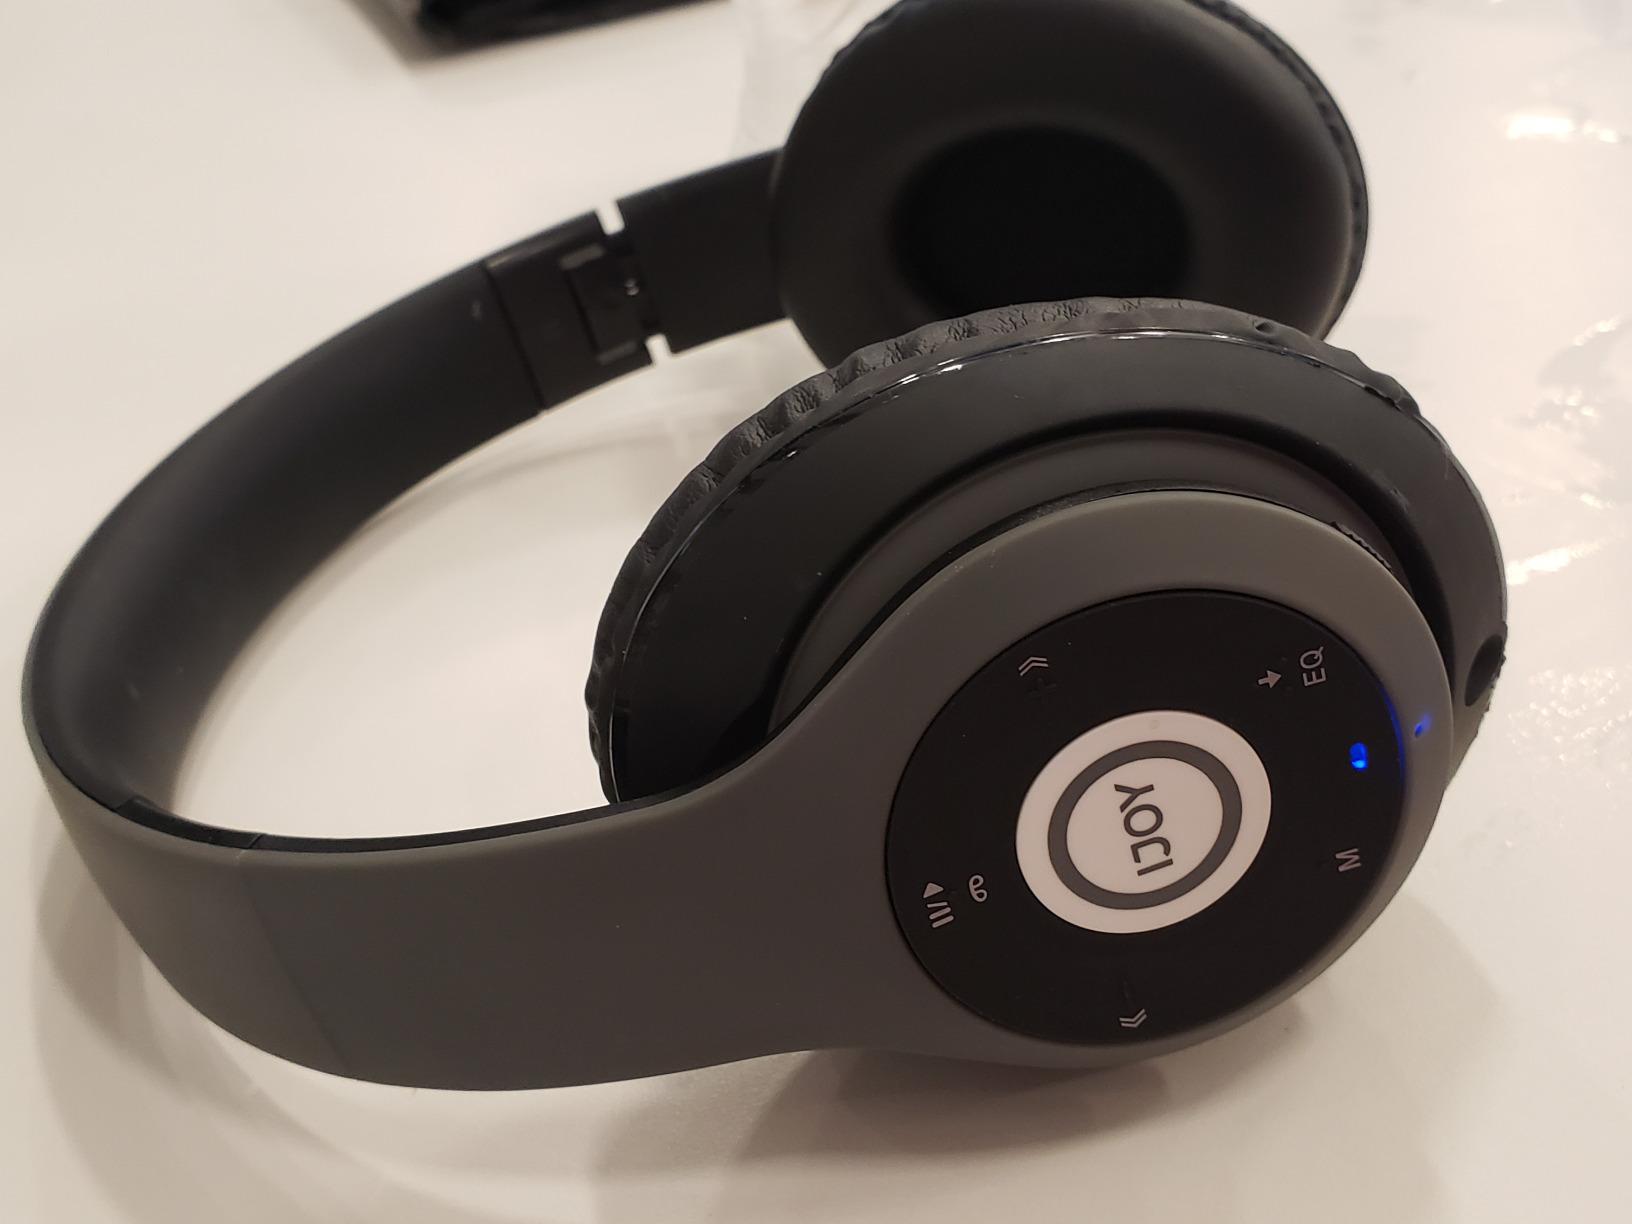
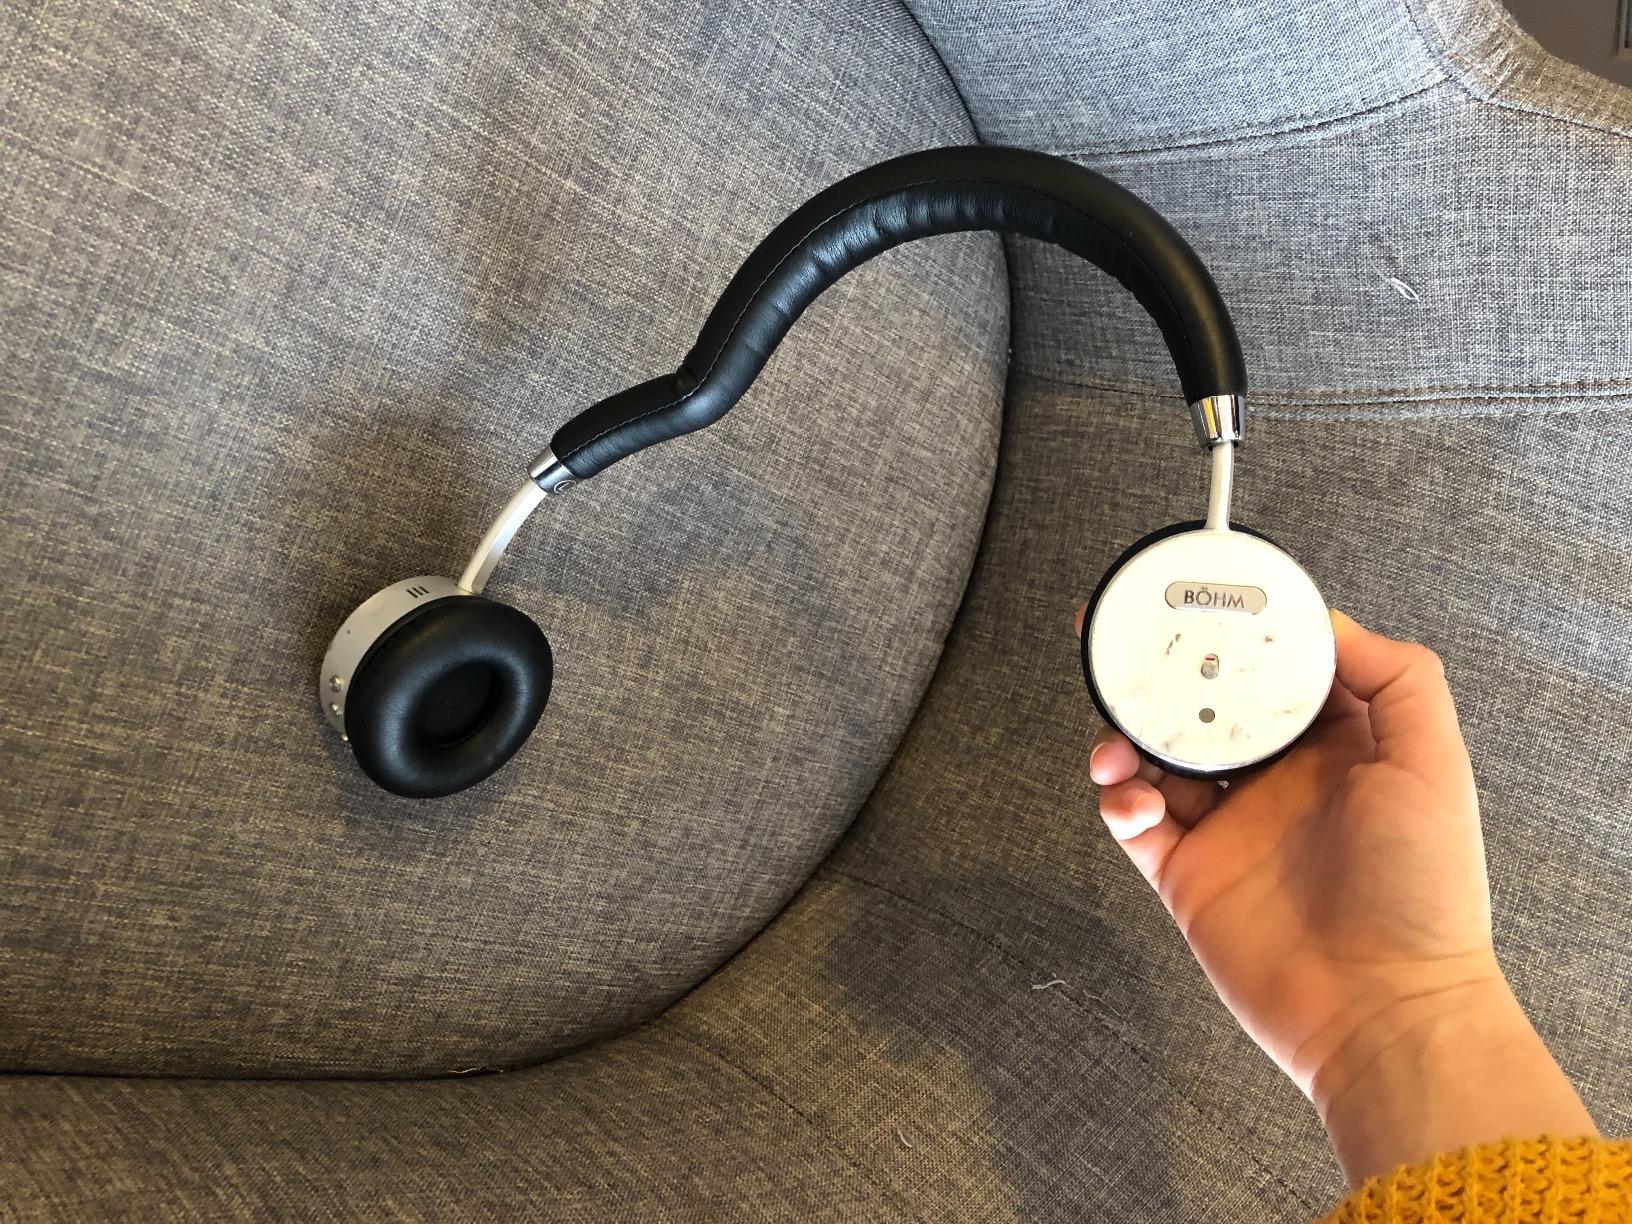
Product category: headphones
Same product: no